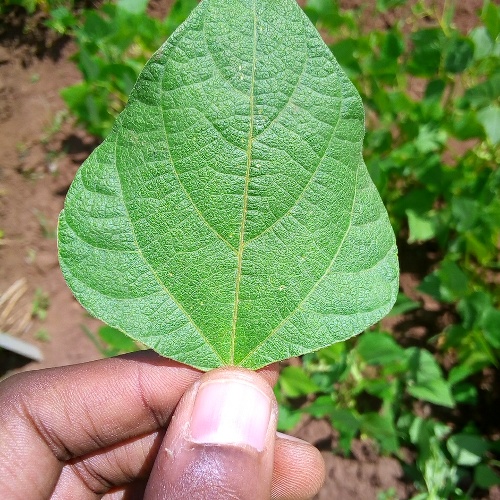
Leaf condition: healthy